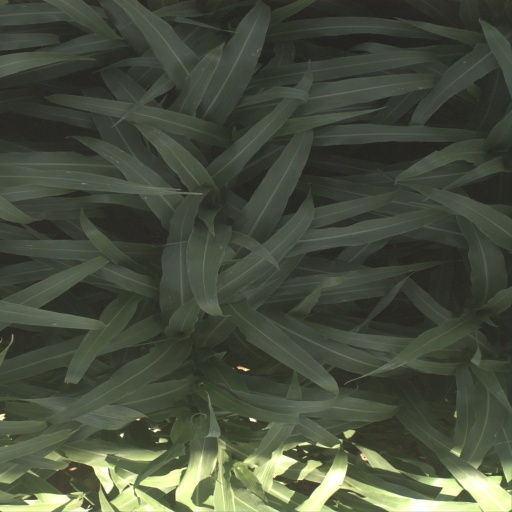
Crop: sorghum